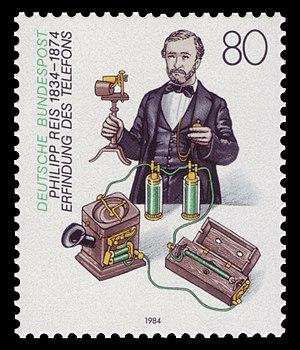
L’invention du téléphone est le résultat du travail de nombreuses personnes et est marqué par un ensemble de procédures judiciaires fondé sur les revendications de brevets de plusieurs personnes et sociétés.